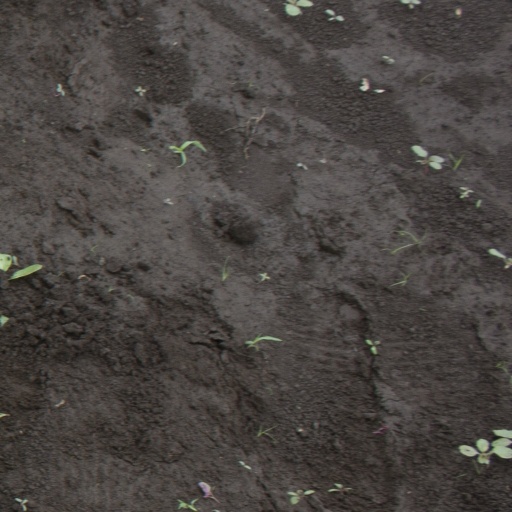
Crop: soybean